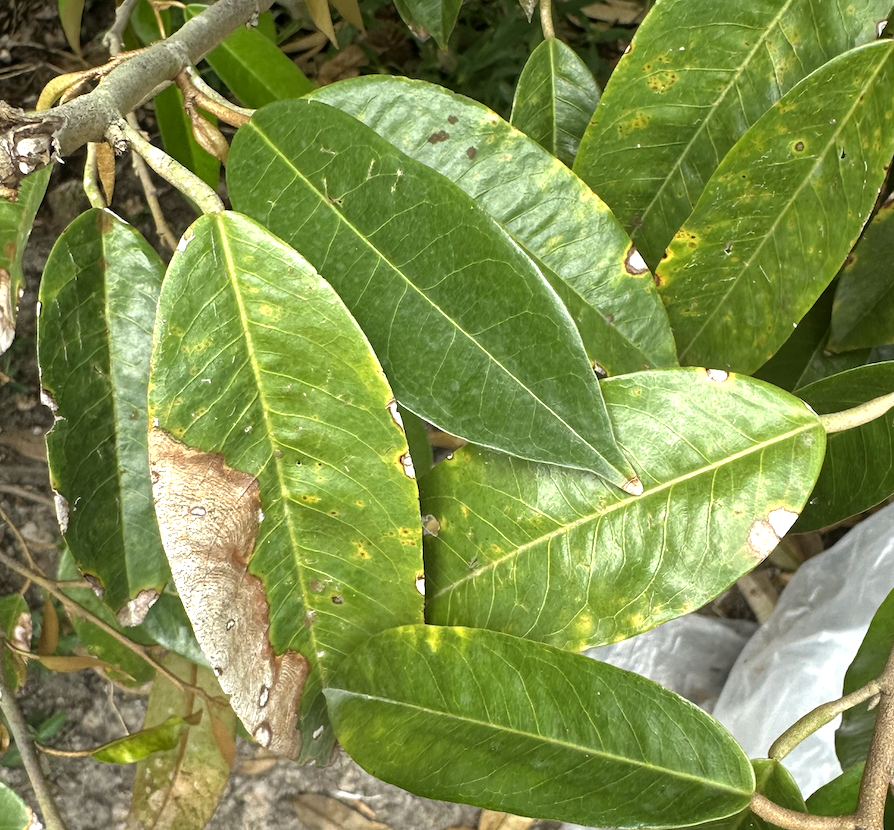
Label: anthracnose_disease